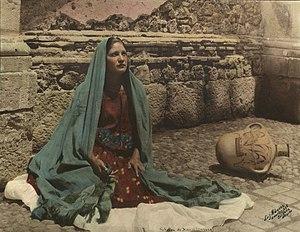
Un rebozo est un vêtement long et plat utilisé principalement par les femmes au Mexique. Il peut être porté de différentes manières, généralement plié ou enroulé autour de la tête et/ou du haut du corps pour se protéger du soleil, fournir de la chaleur et comme accessoire à une tenue. Il est également utilisé pour transporter les bébés et les gros ballots, en particulier chez les femmes autochtones. L'origine du vêtement n'est pas claire, mais elle remonte très probablement au début de la période coloniale, car les versions traditionnelles du vêtement montrent des influences indigènes, européennes et asiatiques. Les rebozos traditionnels sont tissés à la main avec du coton, de la laine, de la soie et de la rayonne de différentes longueurs, mais ils ont tous un motif et des franges, qui peuvent être tissées au doigt pour créer des motifs complexes. Ce vêtement est considéré comme faisant partie de l'identité mexicaine et presque toutes les femmes mexicaines en possèdent au moins un. Il est porté par des femmes comme Frida Kahlo, l'actrice María Félix et l'ancienne première dame mexicaine Margarita Zavala et est toujours populaire dans les zones rurales du pays.